Pulosari, West Java

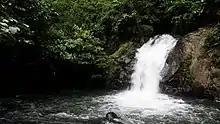
White Stone Waterfall, Curug Batu Bodas in Indonesian

White Stone Waterfall is located around from Kampung Cigoong. The waterfall's Indonesian name is Curug Batu Bodas. The origin of the name "bodas" which means "white" or "holy" in Sundanese is inspired by a tall white rock like a cliff. Before reaching the falls there is natural formation known as Tangga Seribu or the Thousand Stairs.